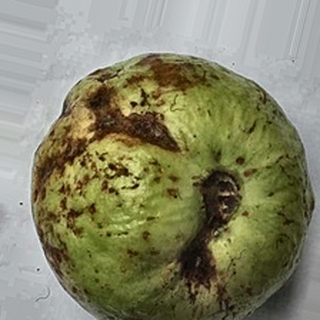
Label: guava_anthracnose